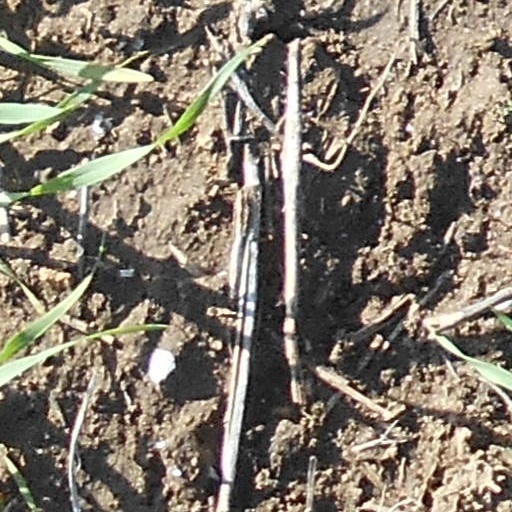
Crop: wheat